The Roll Call

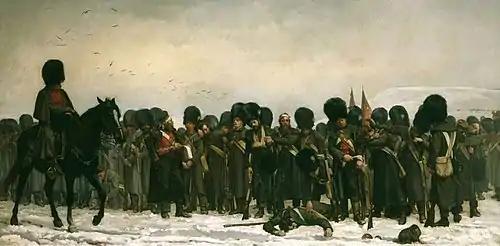
Elizabeth Thompson, Lady Butler, "Calling the Roll After An Engagement, Crimea" (1874; Royal Collection)

Calling the Roll After An Engagement, Crimea, better known as The Roll Call, is an 1874 oil-on-canvas painting by Elizabeth Thompson, Lady Butler. It became one of the most celebrated British paintings of the 19th century.